Karma Thinley Rinpoche

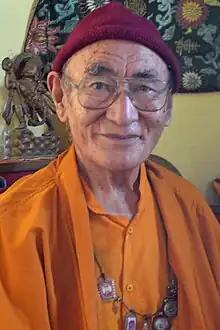

Karma Thinley Rinpoche ཀརྨ་འཕྲིན་ལས་རིན་པོ་ཆེ་ (born 1931), is an important master of the Kagyu Mahamudra, Sakya Lamdré and Chod traditions of Tibetan Buddhism active in the west and Nepal. He is also well regarded by Tibetans as a scholar, poet and artist.